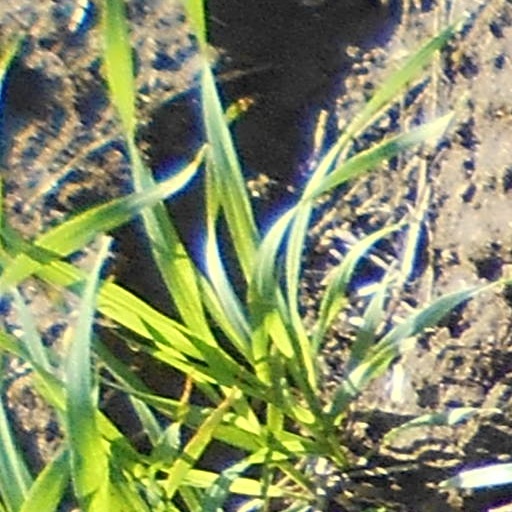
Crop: wheat